Saharan dust

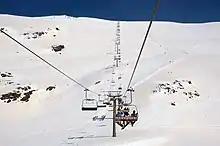
Saharan dust has coloured the snow in Sierra Nevada, Spain.

The meteorology in the Sahara is affected by the Sahel climate. This meteorology condition will determine the direction, speed, altitude, trajectory, distance travel, and duration of Saharan dust in the surrounding regions. The trajectory of Saharan Dust is measured by the visibility of Saharan Dust plume that can be detected by forecasters. Scientists monitor the plume using data from several satellites, such as GOES-16, NOAA-20, and the NOAA/NASA Suomi-NPP, where others use in-situ monitoring such as Aerosol Robotic NETwork (AERONET) and radiometric measurements such as Terra Multi-angle Imaging Spectro-Radiometer (MISR), Cloud‐Aerosol Lidar, and Infrared Pathfinder Satellite Observation (CALIPSO) with Eulerian and Lagrangian approach. Since the 2000s, The Hybrid Single-Particle Lagrangian Integrated Trajectory model (HYSPLIT) can be used to track the back trajectory of air masses, dust dispersion and deposition.